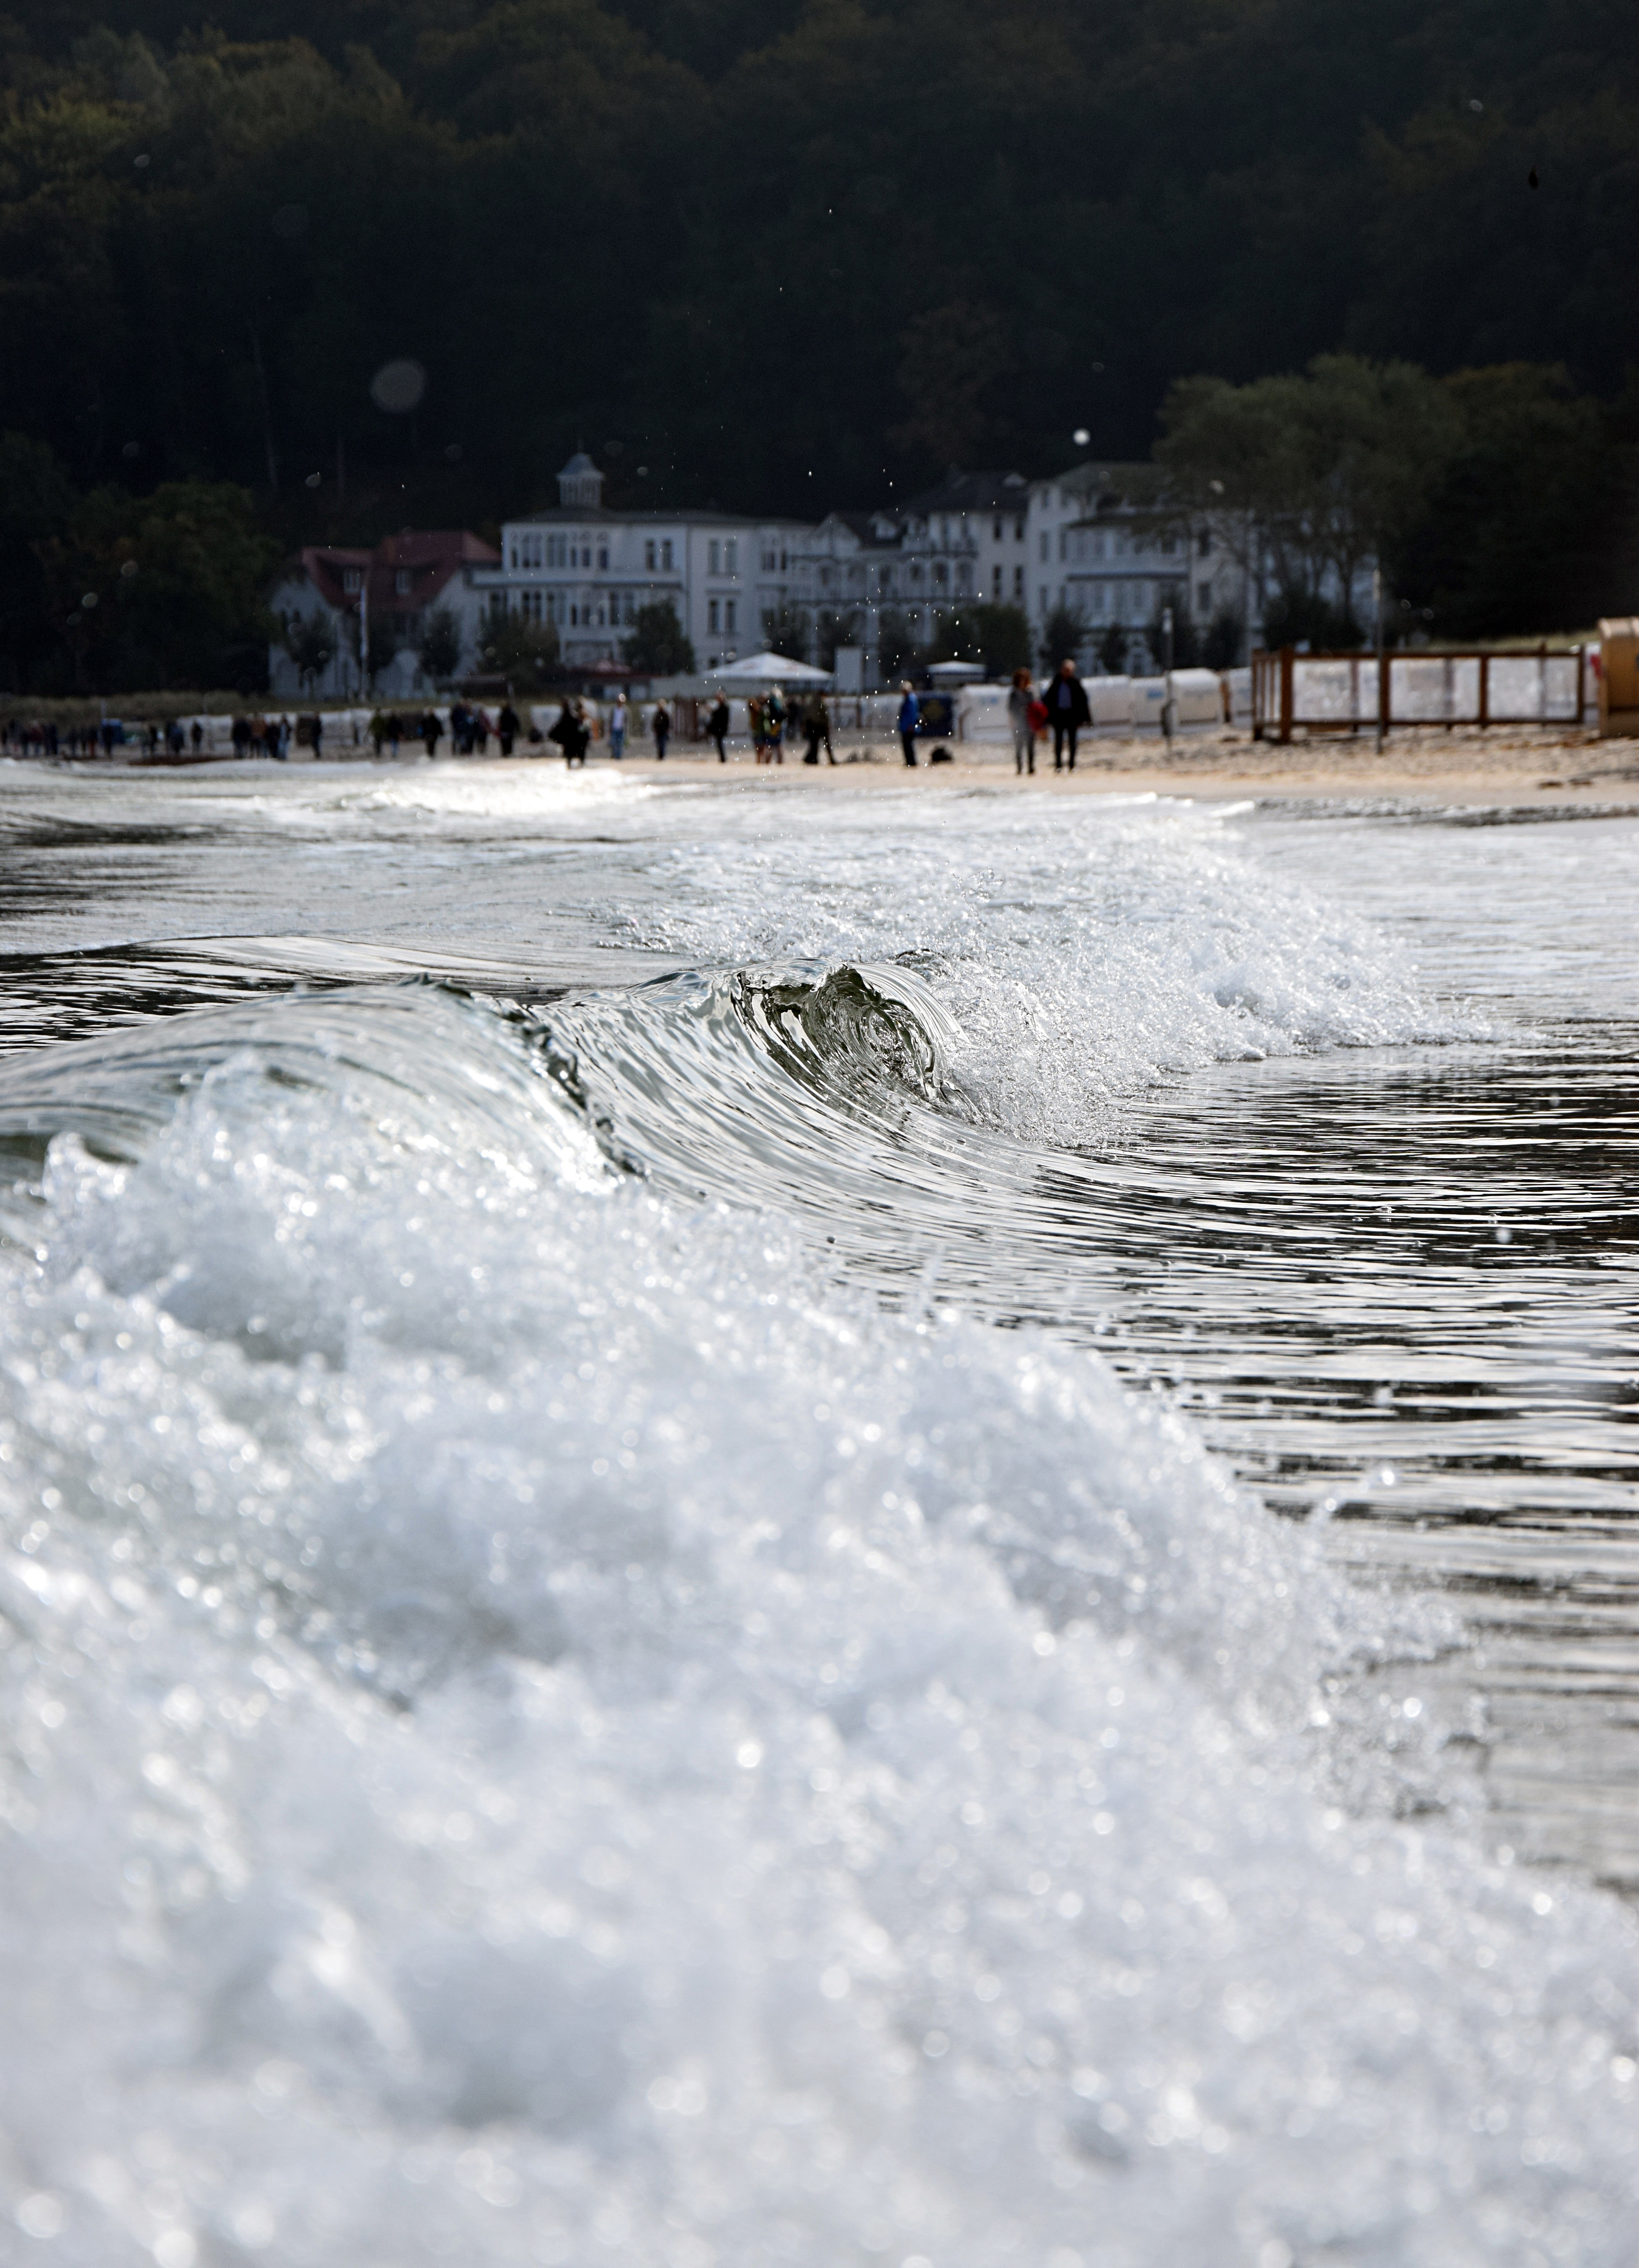
beach, sea, water, sand, snow, winter, wave, river, foam, ice, spray, weather, season, binz, freezing, baltic sea